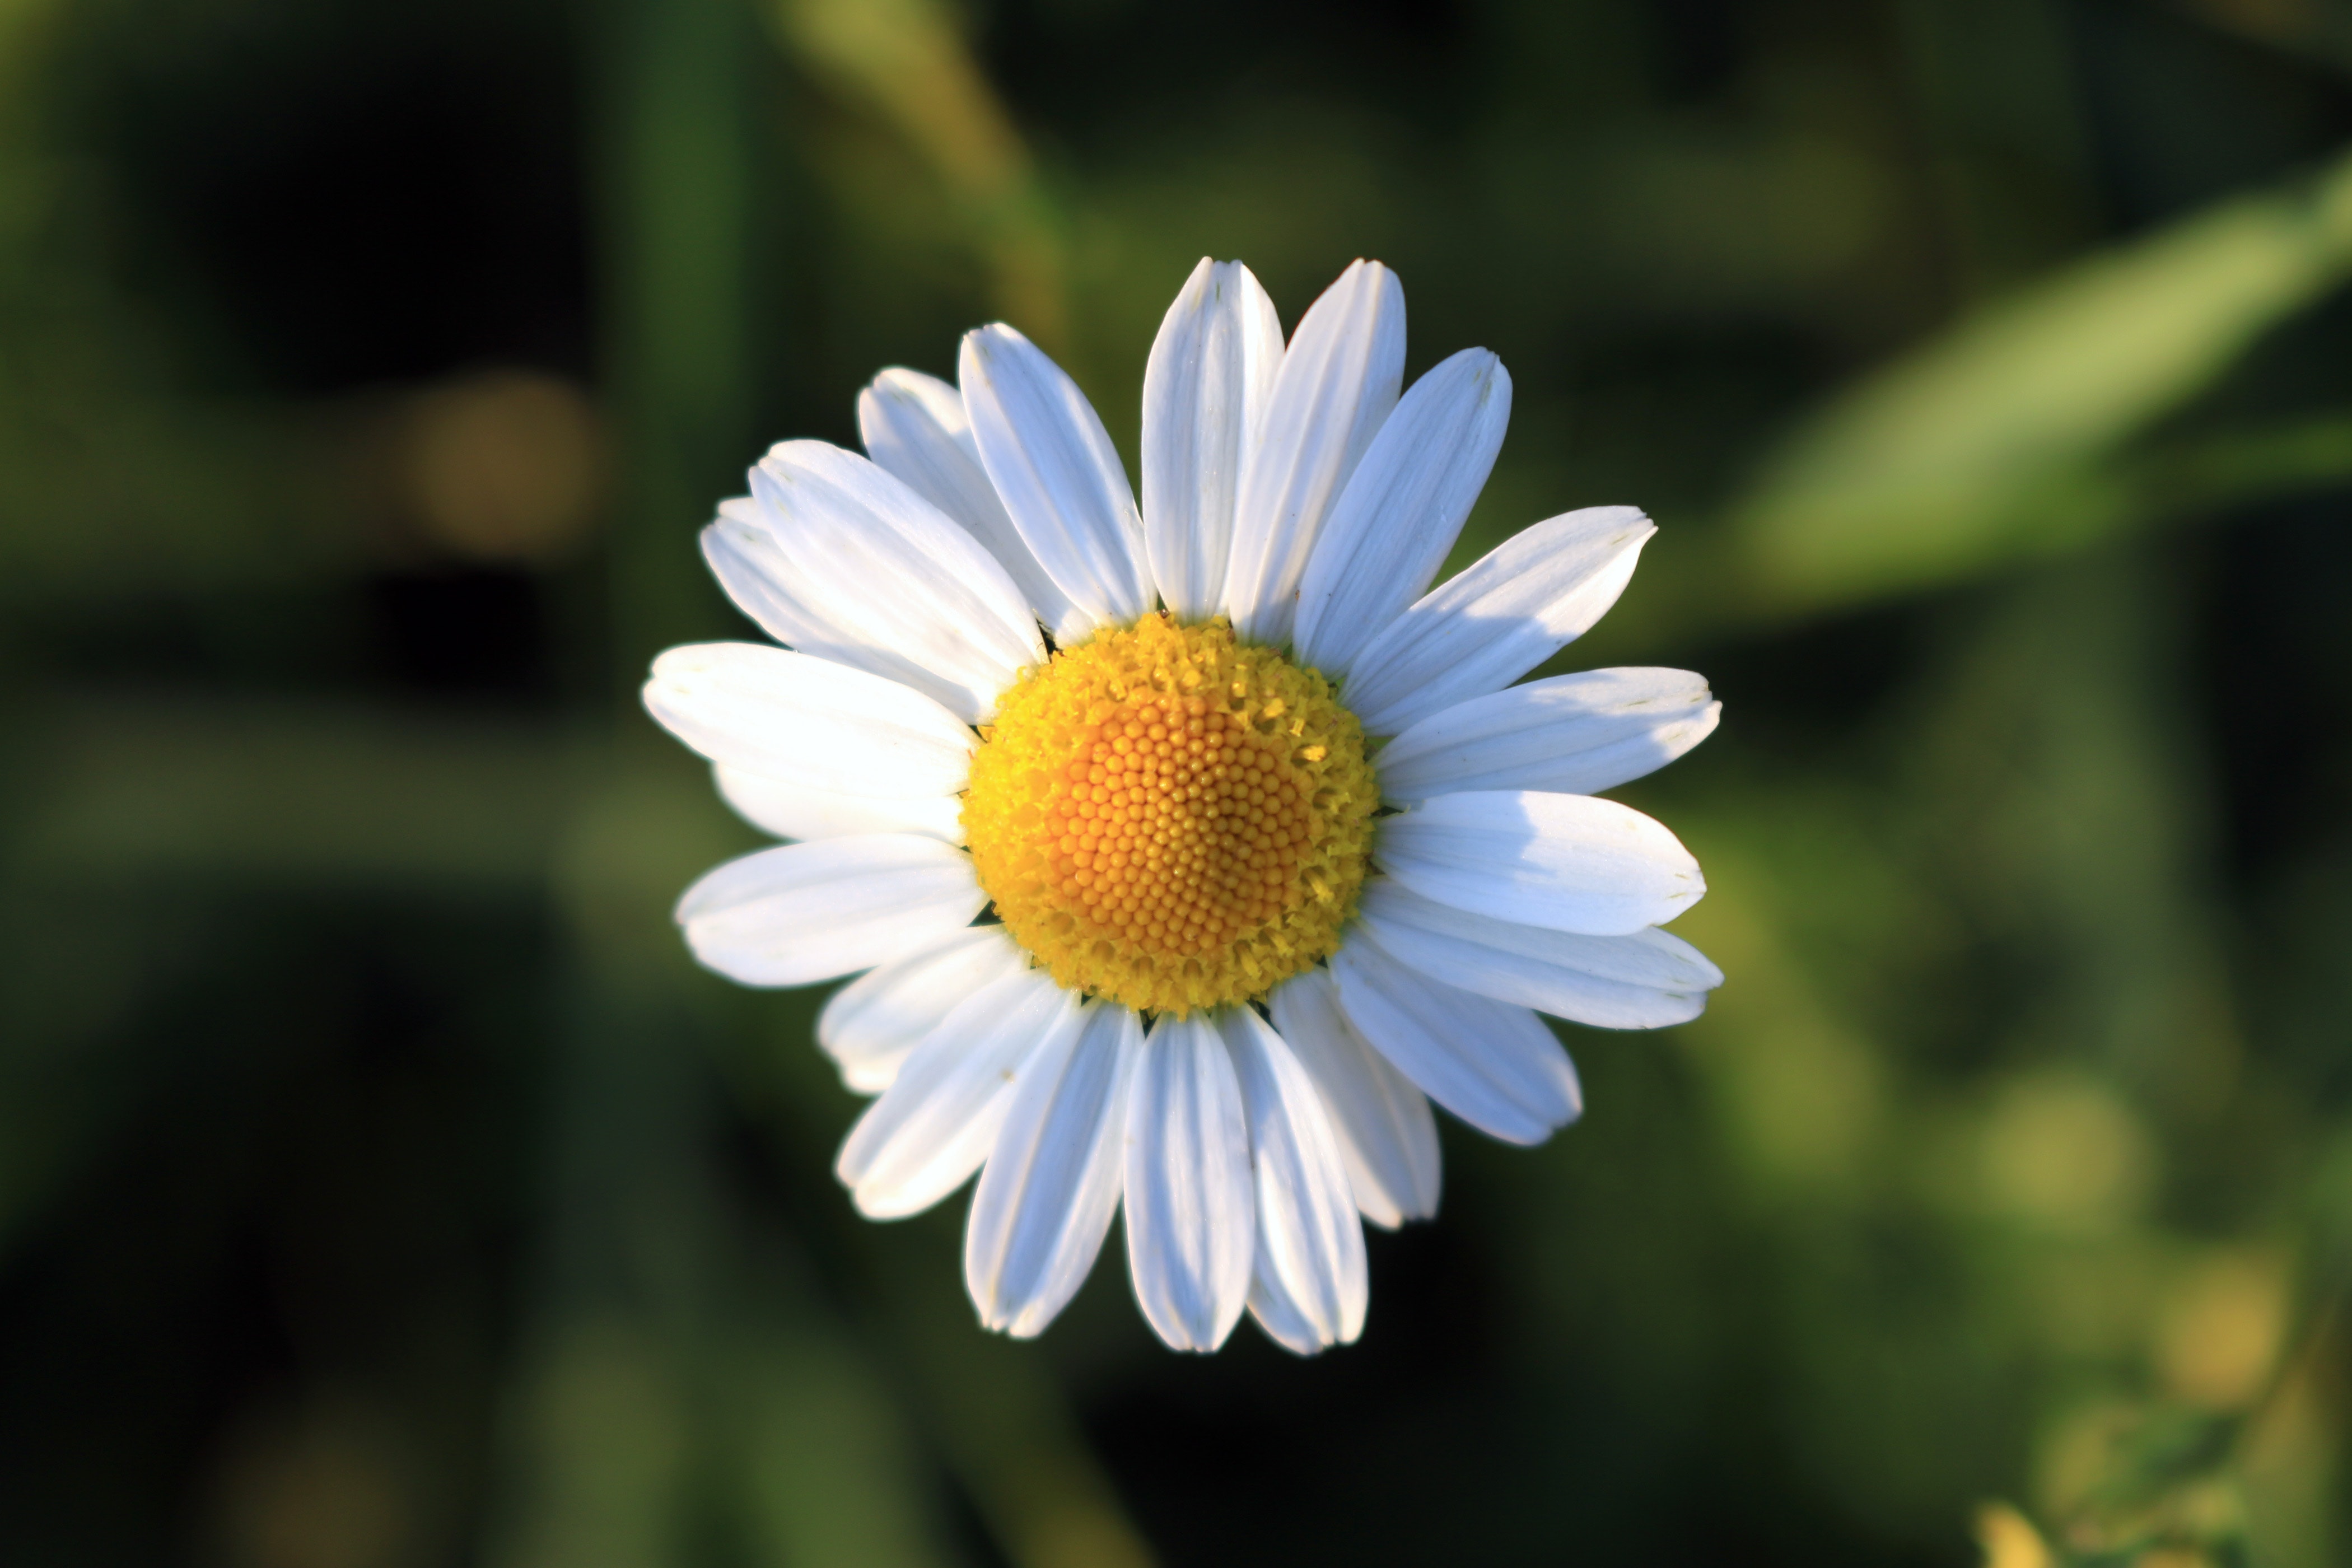
flower, flowering plant, oxeye daisy, petal, daisy, chamomile, marguerite daisy, plant, mayweed, yellow, camomile, chamaemelum nobile, close up, sky, water, wildflower, daisy family, spring, botany, grass family, macro photography, pollen, grass, aster, tanacetum balsamita, asterales, annual plant, photography, tanacetum parthenium, plant stem, herb, perennial plant